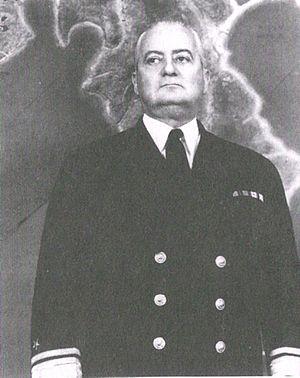
Robert Alfred Theobald né le 25 janvier 1884 à San Francisco, en Californie, et mort le 13 mai 1957 à Boston a été un contre-amiral américain au cours de la Seconde Guerre mondiale.